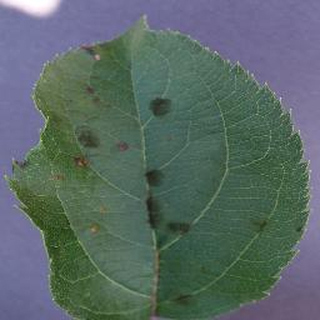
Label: apple_apple_scab